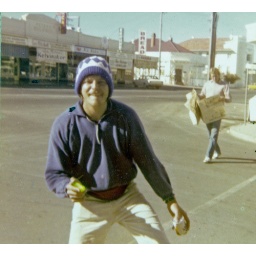
Gus Hamilton with water pistol, Rod Kerr in background with paper - posibly Warwick - 1976